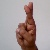
The image shows a hand gesture representing the letter 'R' in Indian Sign Language.